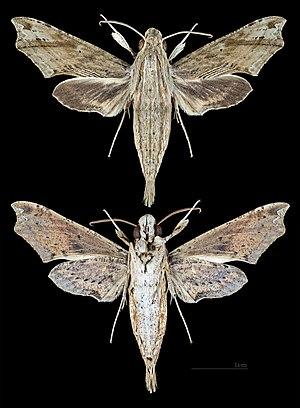
Le genre Eupanacra regroupe des lépidoptères de la famille des Sphingidae, de la sous-famille des Macroglossinae et de la tribu des Macroglossini.